Sham Tseng

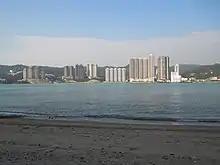
Sham Tseng skyline. From left to right: Lido Garden, Bellagio, Ocean Pointe, Garden Bakery factory. Viewed from Pak Wan Beach in Ma Wan.

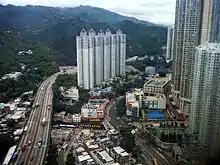
Castle Peak Road in Sham Tseng

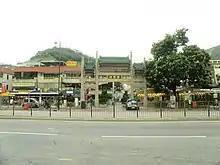
Sham Tseng Village viewed from Castle Peak Road - Sham Tseng.)

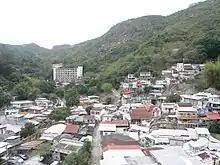
Sham Tseng Village

Sham Tseng is a coastal area in Tsuen Wan District, Hong Kong, between Ting Kau and Tsing Lung Tau.